History of Catalonia

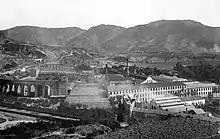
Colònia Sedó, Company Town

In 1808, during the Napoleonic Wars, Catalonia was occupied by the troops of General Guillaume Philibert Duhesme. The official Spanish army had evaporated, but popular resistance against the French occupation occurred in Catalonia as in other parts of Spain, and eventually developed into the Peninsular War. A local army defeated the French in a series of battles at El Bruc, near Barcelona. Meanwhile, Girona was besieged by the French and defended by its inhabitants under the direction of general and military governor Mariano Álvarez de Castro. The French finally took the city on 10 December 1809, after many deaths on both sides from hunger, epidemics, and cold; Álvarez de Castro died in prison one month later.